List of university a cappella groups in the United Kingdom

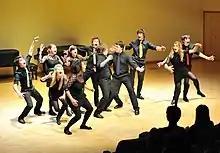
The Oxford Alternotives at the Voice Festival UK Finals 2009, held at the Wathen Hall, St Paul's School, London

The Oxford Alternotives is a mixed-voice a cappella group and the oldest a cappella group from the University of Oxford, having formed in 1993. They were founded as the Oxford University Alternative Singing Society by three students seeking an alternative to the chapel choirs dominating the university music scene at the time.